Ray Sawyer

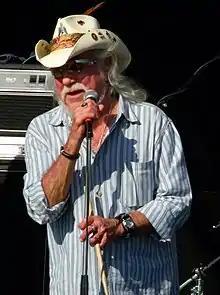
Sawyer in 2009

Ray Sawyer (February 1, 1937 – December 31, 2018) was an American percussionist and vocalist with the 1970s rock band Dr. Hook & the Medicine Show. Though primarily a backing vocalist and occasional percussionist on congas or maracas, he sang lead on their hit song "The Cover of Rolling Stone" and was a recognizable presence in the band owing to the eyepatch and cowboy hat he wore. He was also the uncle of Wild Fire vocalist Zack Sawyer.